Torrens Island Concentration Camp

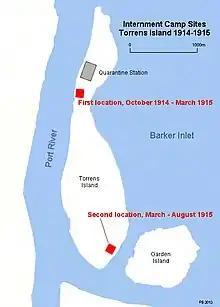
The two sites of the Torrens Island Internment Camp.

Captain Hawkes was to prove extremely unsuitable for the position. Under his command, treatment of the internees deteriorated. He encouraged an atmosphere in which guards became routinely offensive and violent in their behaviour, and soon afterward stories of brutal treatment began to be circulated. Subsequent enquiries found evidence of prisoners being punished for disciplinary offences by exposing them to the weather in an open barbed-wire compound, prisoners habitually being prodded with bayonets, and illegal punishments in which internees were stripped, handcuffed and publicly flogged. One of these incidents involved a Swedish and an American citizen. There were also rumours of worse brutalities and prisoners being shot dead by guards, but the facts about Torrens Island are difficult to verify. On one occasion, Captain Hawkes had fired his pistol into a tent full of internees, wounding one. Flogging the American proved to be a serious mistake. The prisoner wrote to the US Consul about conditions in the camp, forcing an enquiry in June which brought conditions into the open.